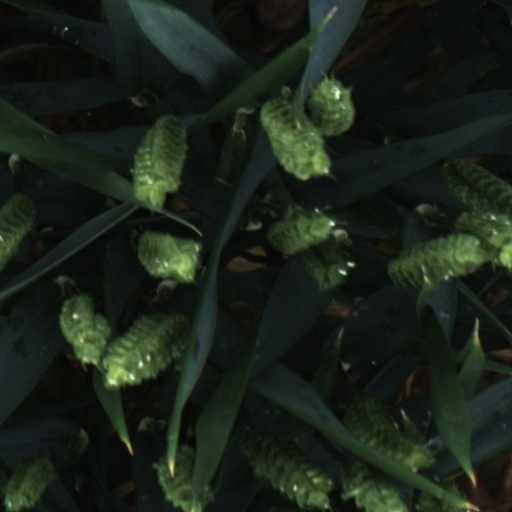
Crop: wheat